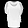
Label: Shirt